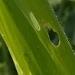
Crop: Maize
Condition: spodoptera-frugiperda-a